Milk toast

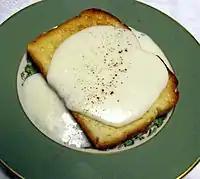
A version of "milk toast" consisting of toasted buttermilk bread covered in white sauce with a dash of cinnamon

Milk toast is a breakfast dish consisting of toasted bread in warm milk, typically with sugar and butter. Salt, pepper, paprika, cinnamon, cocoa, raisins or other ingredients may be added. In the New England region of the United States, milk toast refers to toast that has been dipped in a milk-based white sauce.